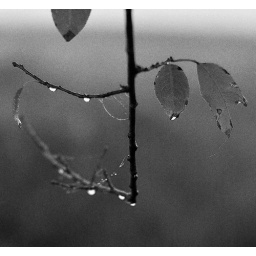
J is Juxtapostion in black and white